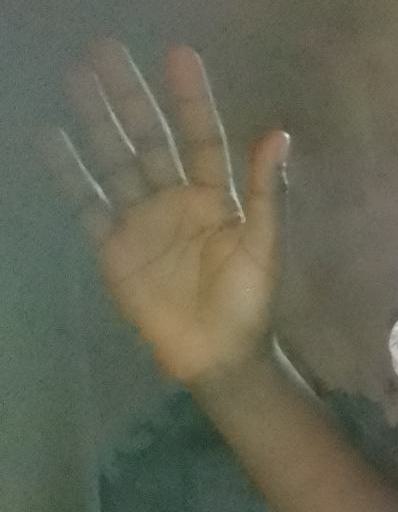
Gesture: palm